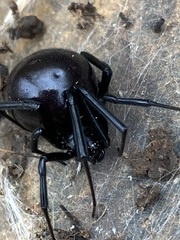
Species: Lactrodectus_hesperus